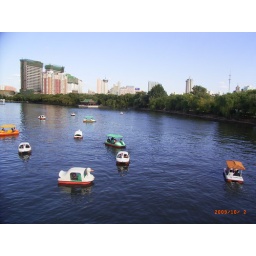
boats in river